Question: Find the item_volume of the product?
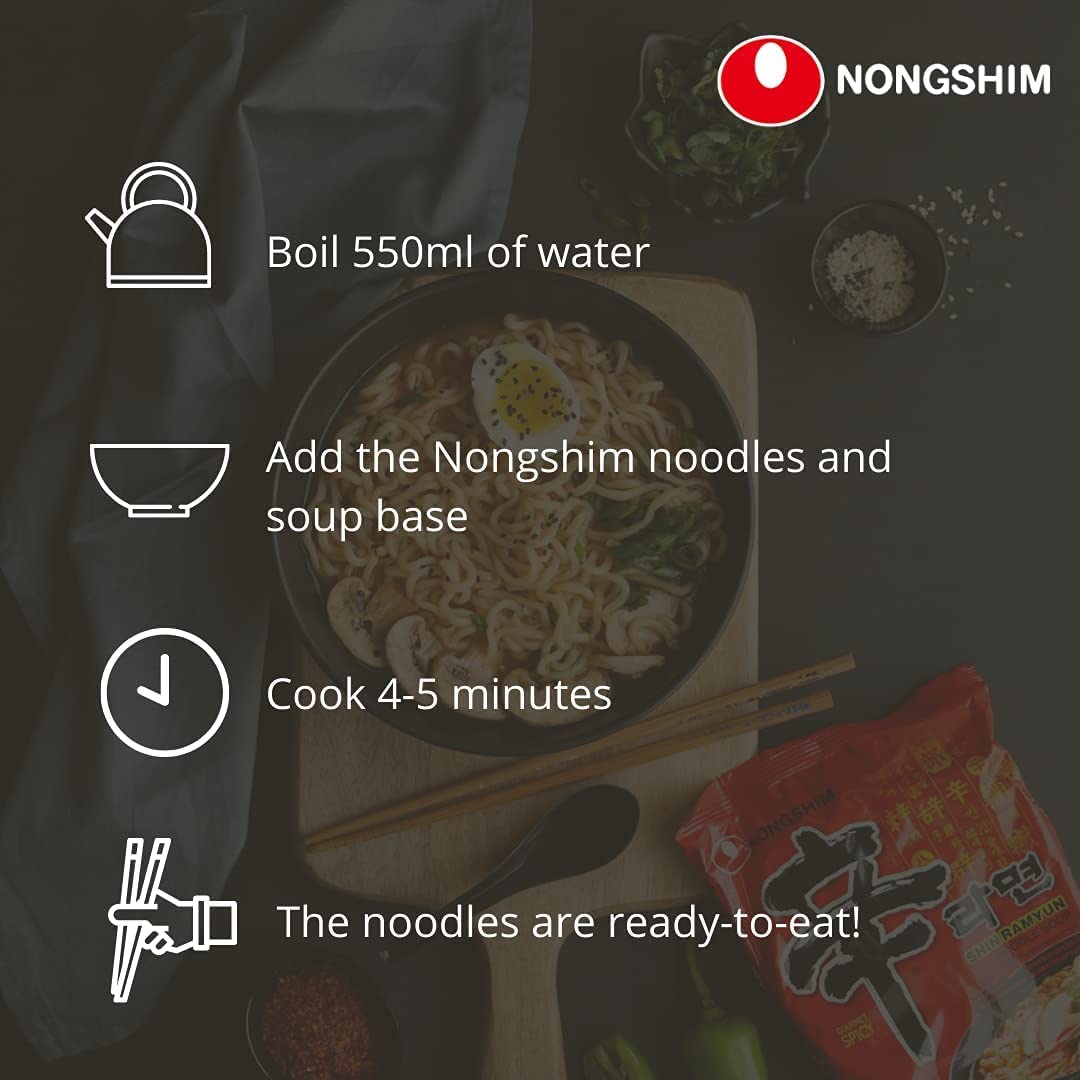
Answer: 550.0 millilitre